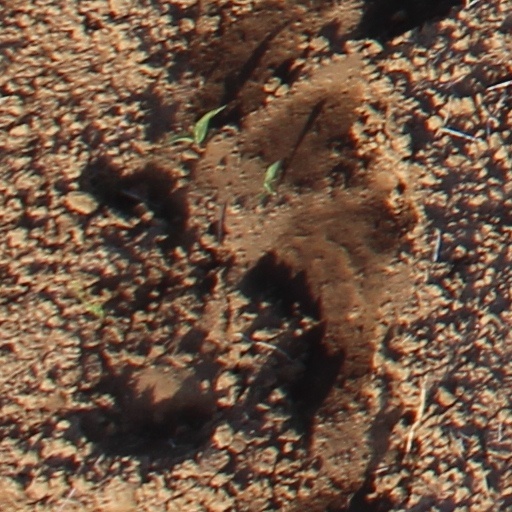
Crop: wheat